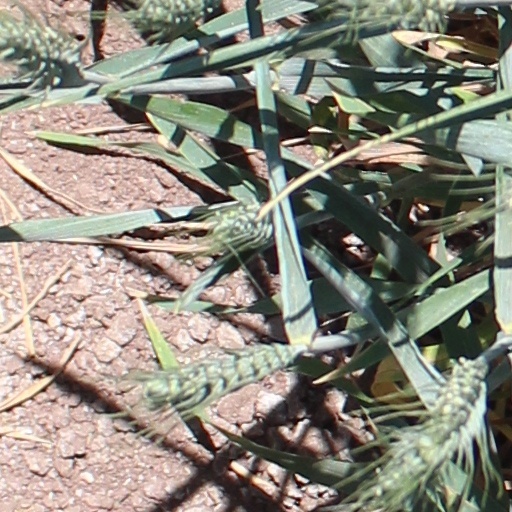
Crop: wheat